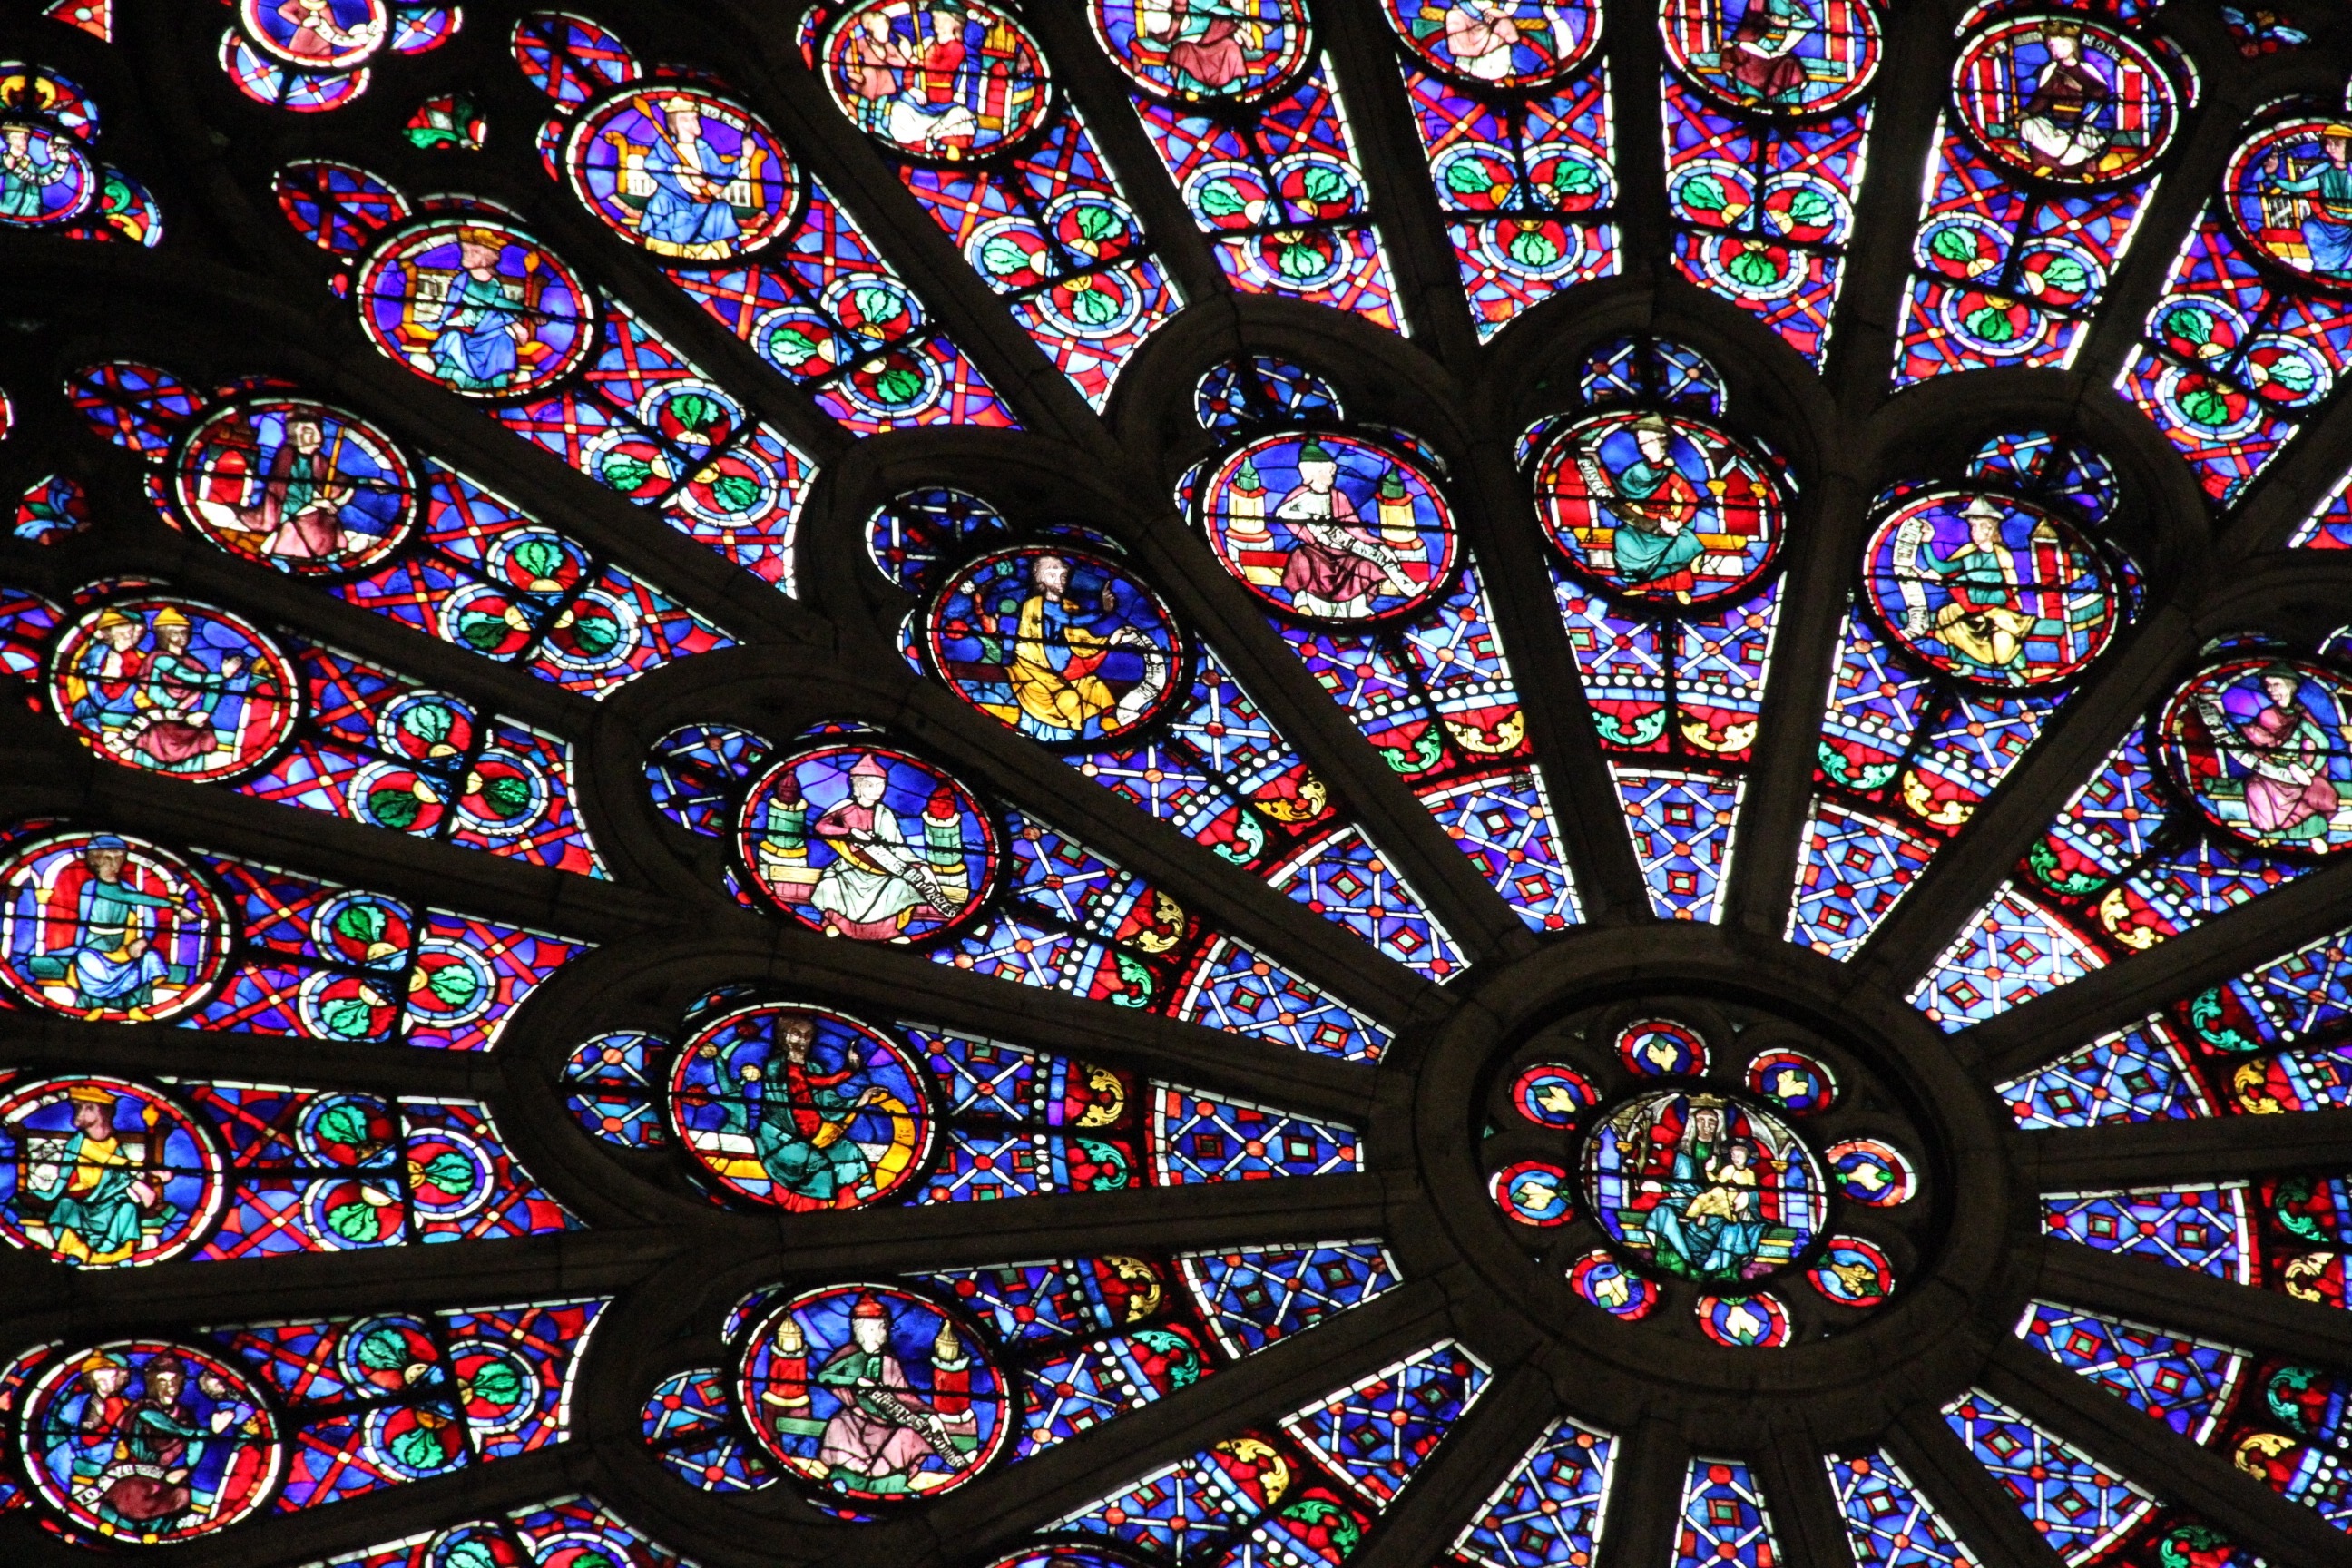
window, glass, paris, france, church, material, stained glass, circle, symmetry, notre dame, daylighting